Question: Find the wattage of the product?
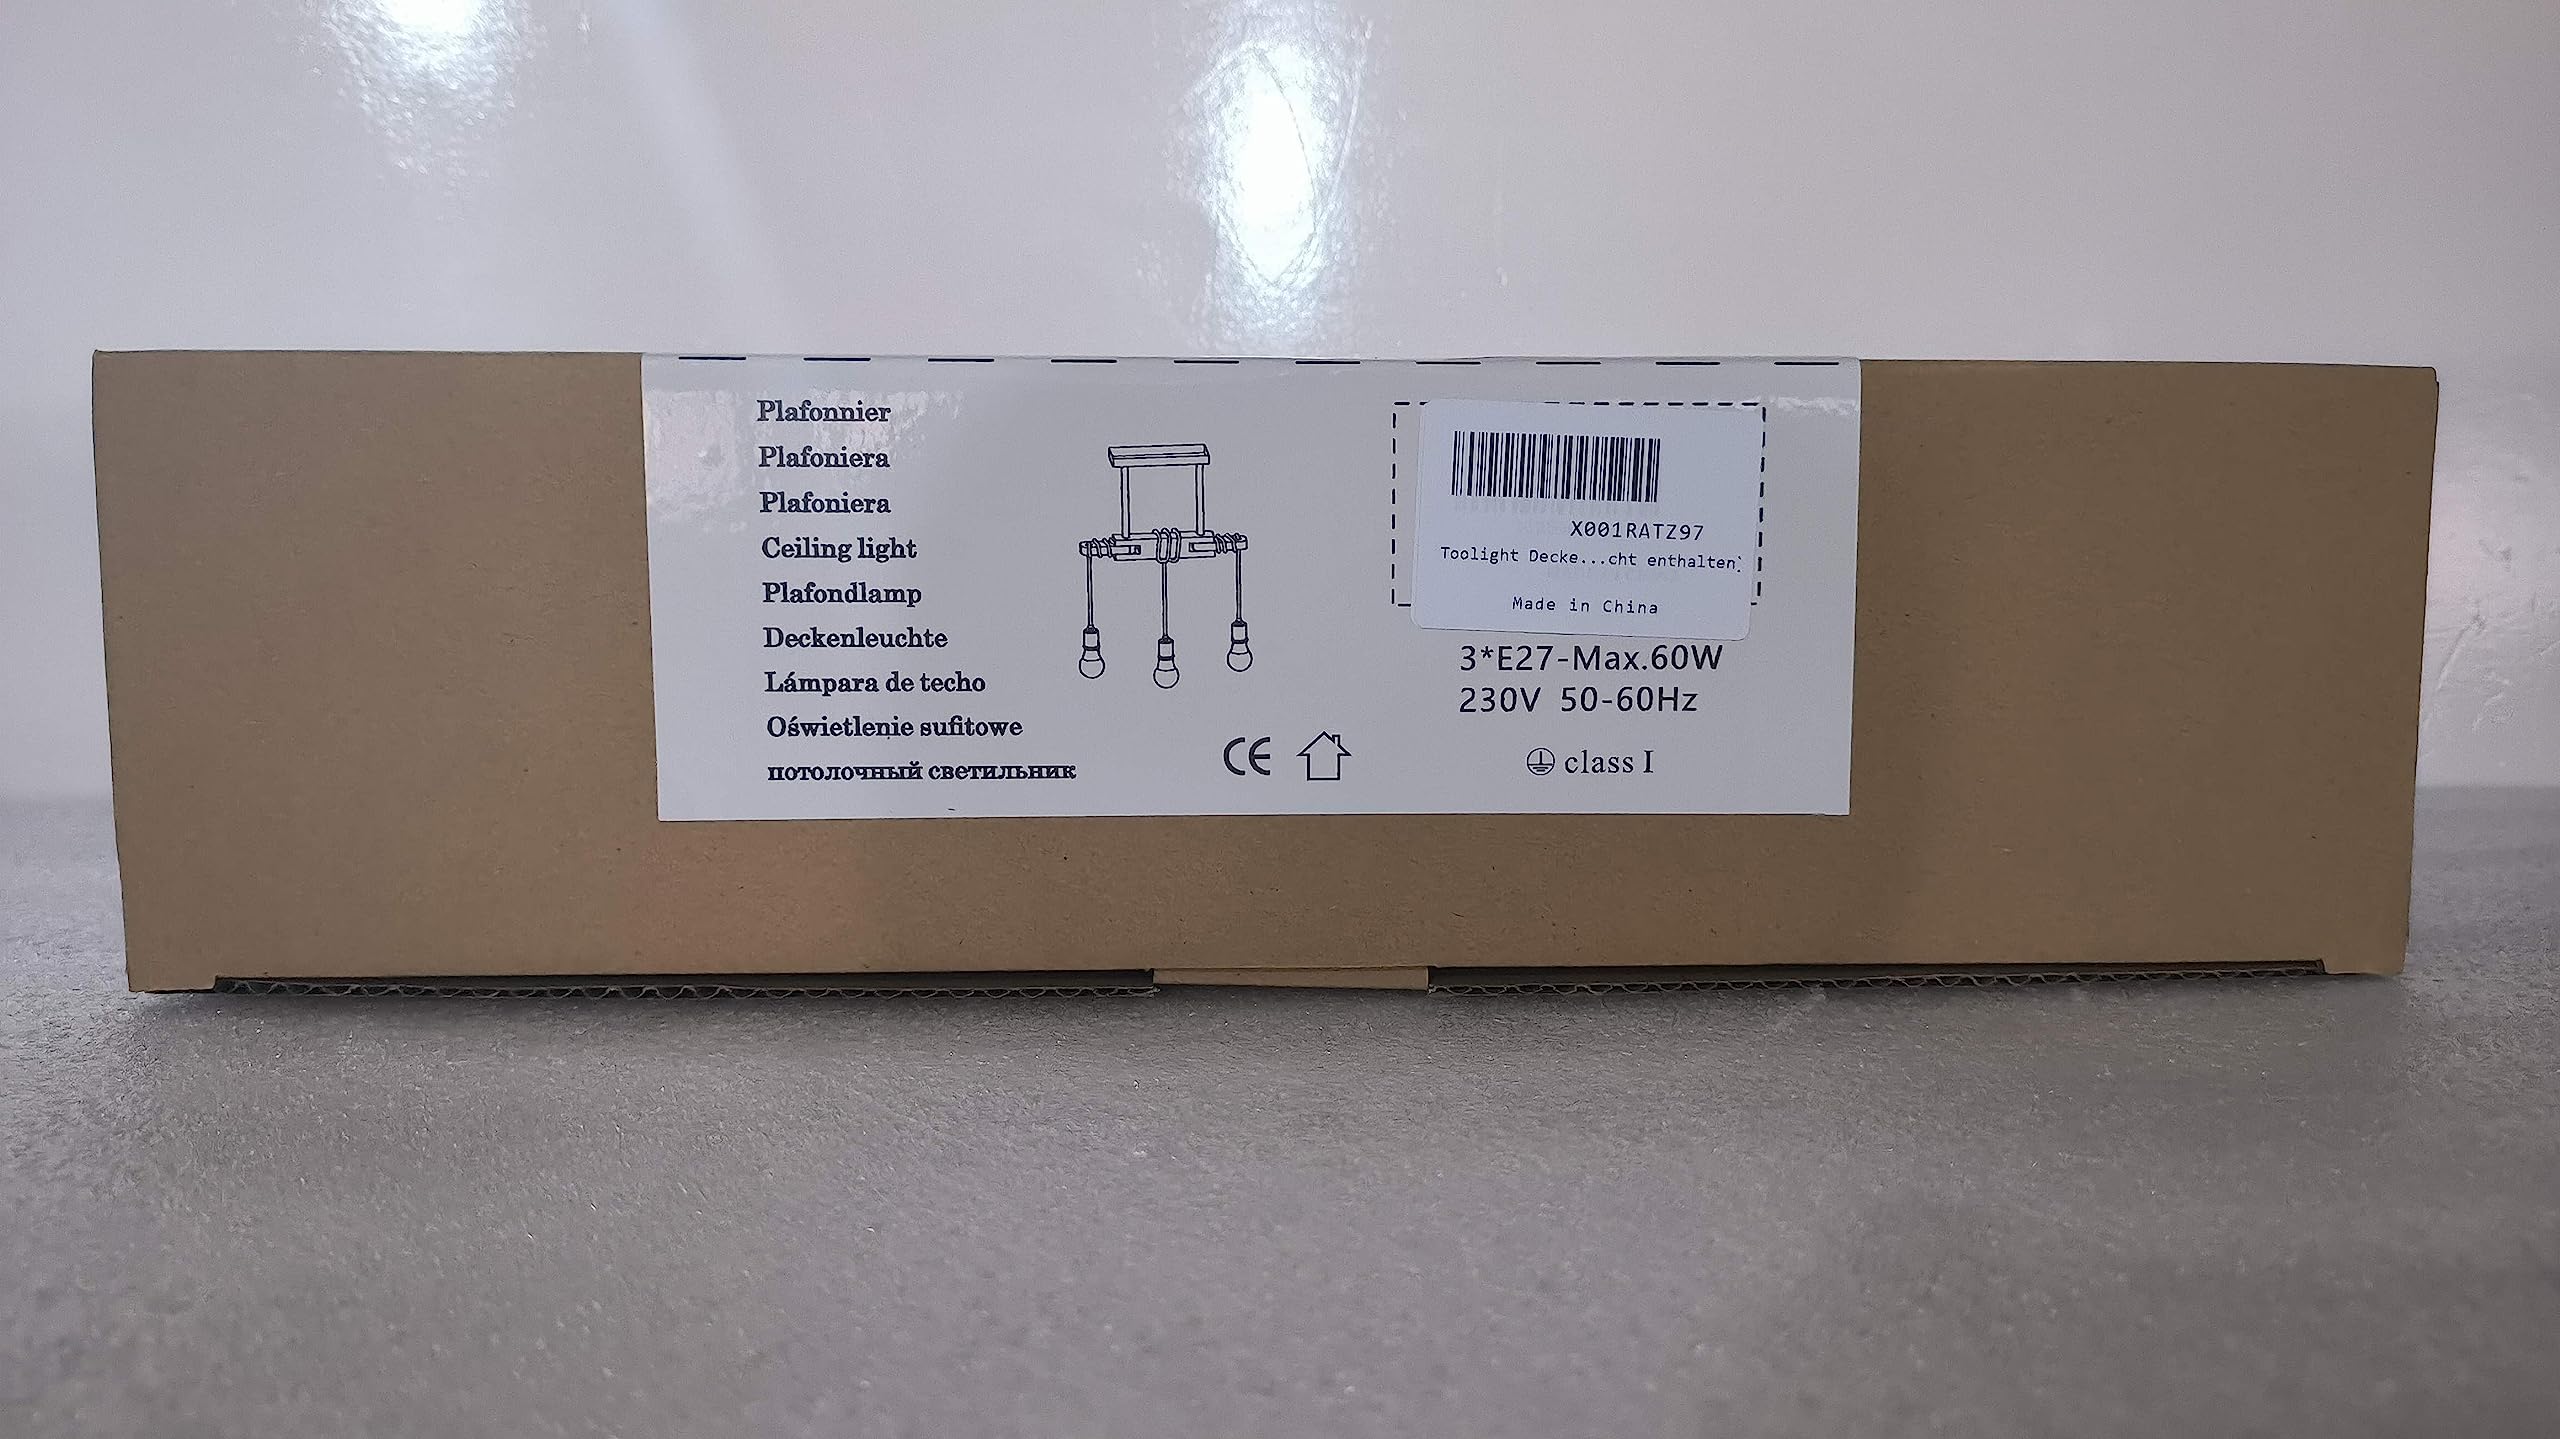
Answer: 60.0 watt